Morris Oxford Six

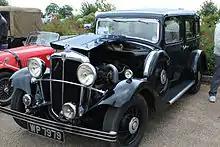
Oxford Twenty six-light saloon 1935

Barely nine months later these cars were superseded by members of the Morris Big Six series II range: Sixteen (later Eighteen) and Twenty-one (later Twenty-Five), announced 2 July 1935.